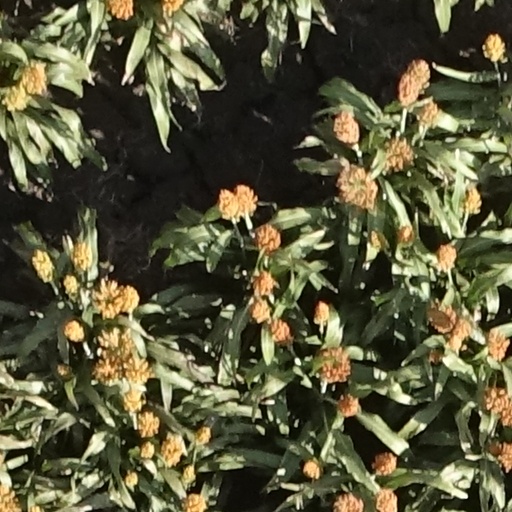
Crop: sorghum